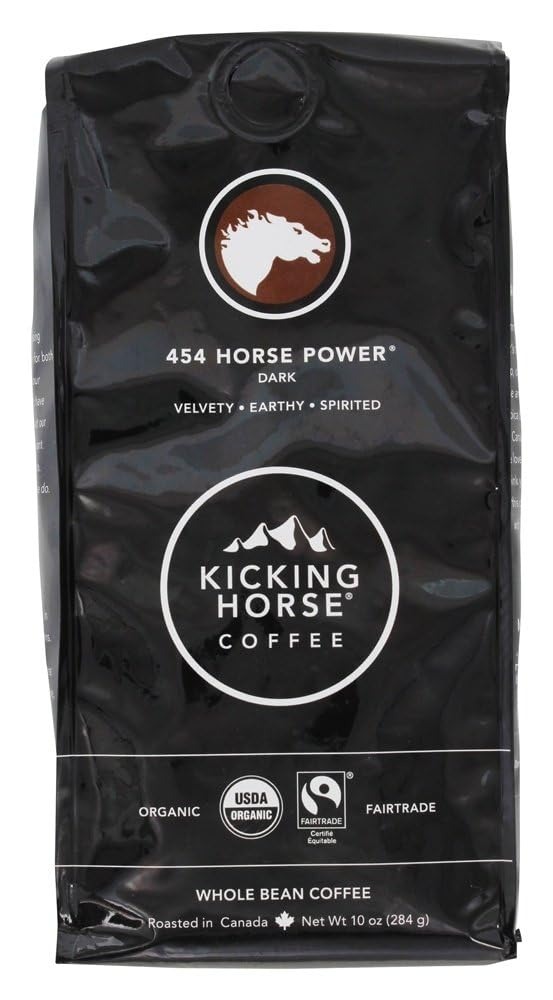
Item Name: Kicking Horse Coffee - Organic - Whole Bean - 454 Horse Power - Dark Roast - 10 oz - case of 6
Value: 60.0
Unit: Ounce

Price: 14.49